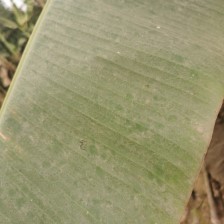
Label: healthy